Amadis de Grèce

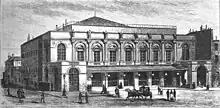
Académie Royale de Musique

"Amadis de Grèce" was premiered in the Académie Royale de Musique on the 26 of March, 1699.